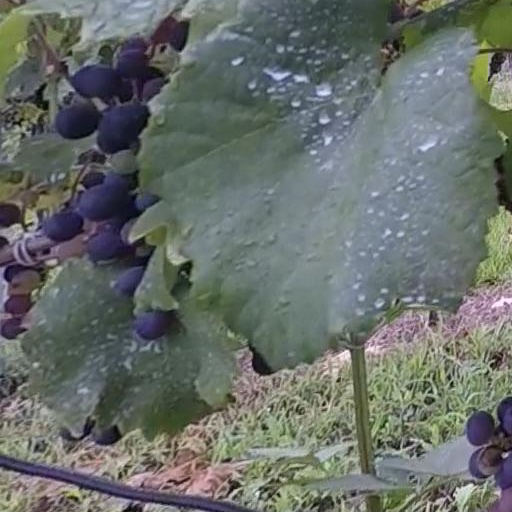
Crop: grape